David Avery

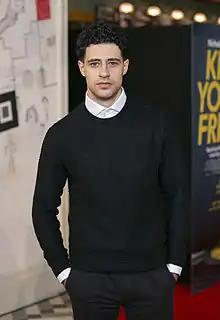
Avery in 2015

David Avery (born 6 April 1986) is an English film, television and theatre actor. He is best known for "The Night Manager", "Starred Up" and "Lost in London".